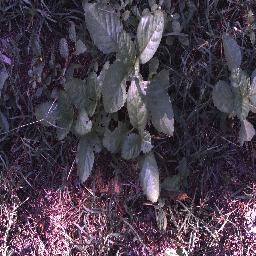
Label: snake_weed